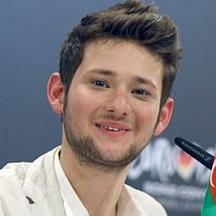
Age: 21